Raymond Toole Stott

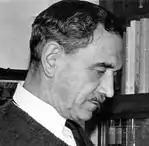
Raymond Toole Stott MBE

Raymond Toole Stott (1910–1982) was a bibliographer and historian of the circus and its allied arts. He wrote "A Bibliography of English Conjuring, 1581-1876", a definitive book on conjuring.